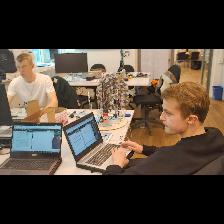
Label: Human